Ali-Shir Nava'i

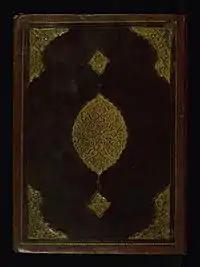
The top exterior of Nava'i's "Khamsa" ("Five Poems") on display at the Walters Art Museum. This copy dates to the 16th century.

Khamsa – the common title of the five dastans by Nava'i that were written in 1483–85. With this work Nava'i established a precedent for quality literature in Chagatay. The five dastans included in Nava'i's "Khamsa" are: